Vicente Fernández

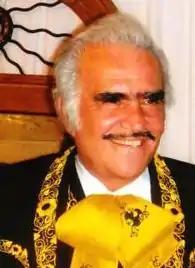
Fernández,

In 2001 he launched the "Lazos Invencibles" tour, together with his son Alejandro. In 2006 Vicente Fernandez released the album "La tragedia del vaquero", which was certified platinum in the United States.